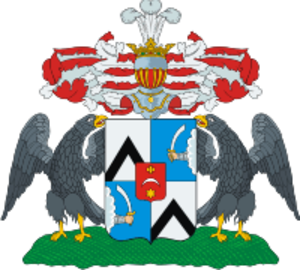
Le comte Alexeï Sergueïevitch Ouvarov, né le 28 février 1825 à Saint-Pétersbourg et décédé le 29 décembre 1884 à Saint-Pétersbourg, est un archéologue russe, membre honoraire de l'Académie impériale des sciences de Saint-Pétersbourg, qui fut à l'origine des congrès archéologiques et l'un des fondateurs de la Société archéologique de Moscou et du Musée historique de Moscou.
Fiodor Petrovitch Ouvarov, né le 27 avril 1769 à Khrouslovka, décédé le 2 décembre 1824 à Saint-Pétersbourg, est un général de cavalerie et conseiller privé.
Comte Alexandre Fiodorovitch Ouvarov. Né en 1745, décédé le 26 novembre 1811. Lieutenant-général russe. Il prit part à la guerre russo-turque de 1768-1774, à la répression menée contre les confédérés polonais, à la guerre russo-turque de 1787-1791.
Les représentants de la famille Ouvarov appartenaient à une très ancienne famille de la noblesse russe d'origine tatare, dont les membres portèrent le titre de comte ; leur domaine se situait dans la région de Smolensk. Cette famille se mit au service de la Russie impériale au cours de la seconde moitié du XVᵉ siècle.